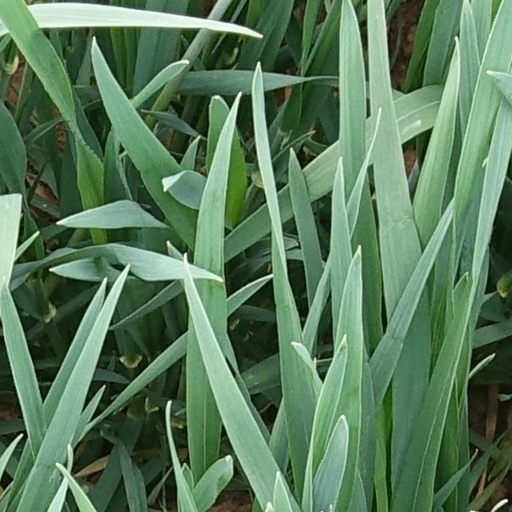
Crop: wheat